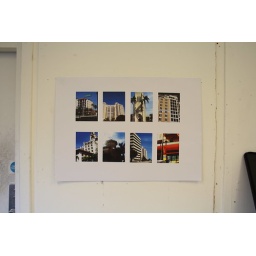
A series of photographs taken of buildings in miami through a car window